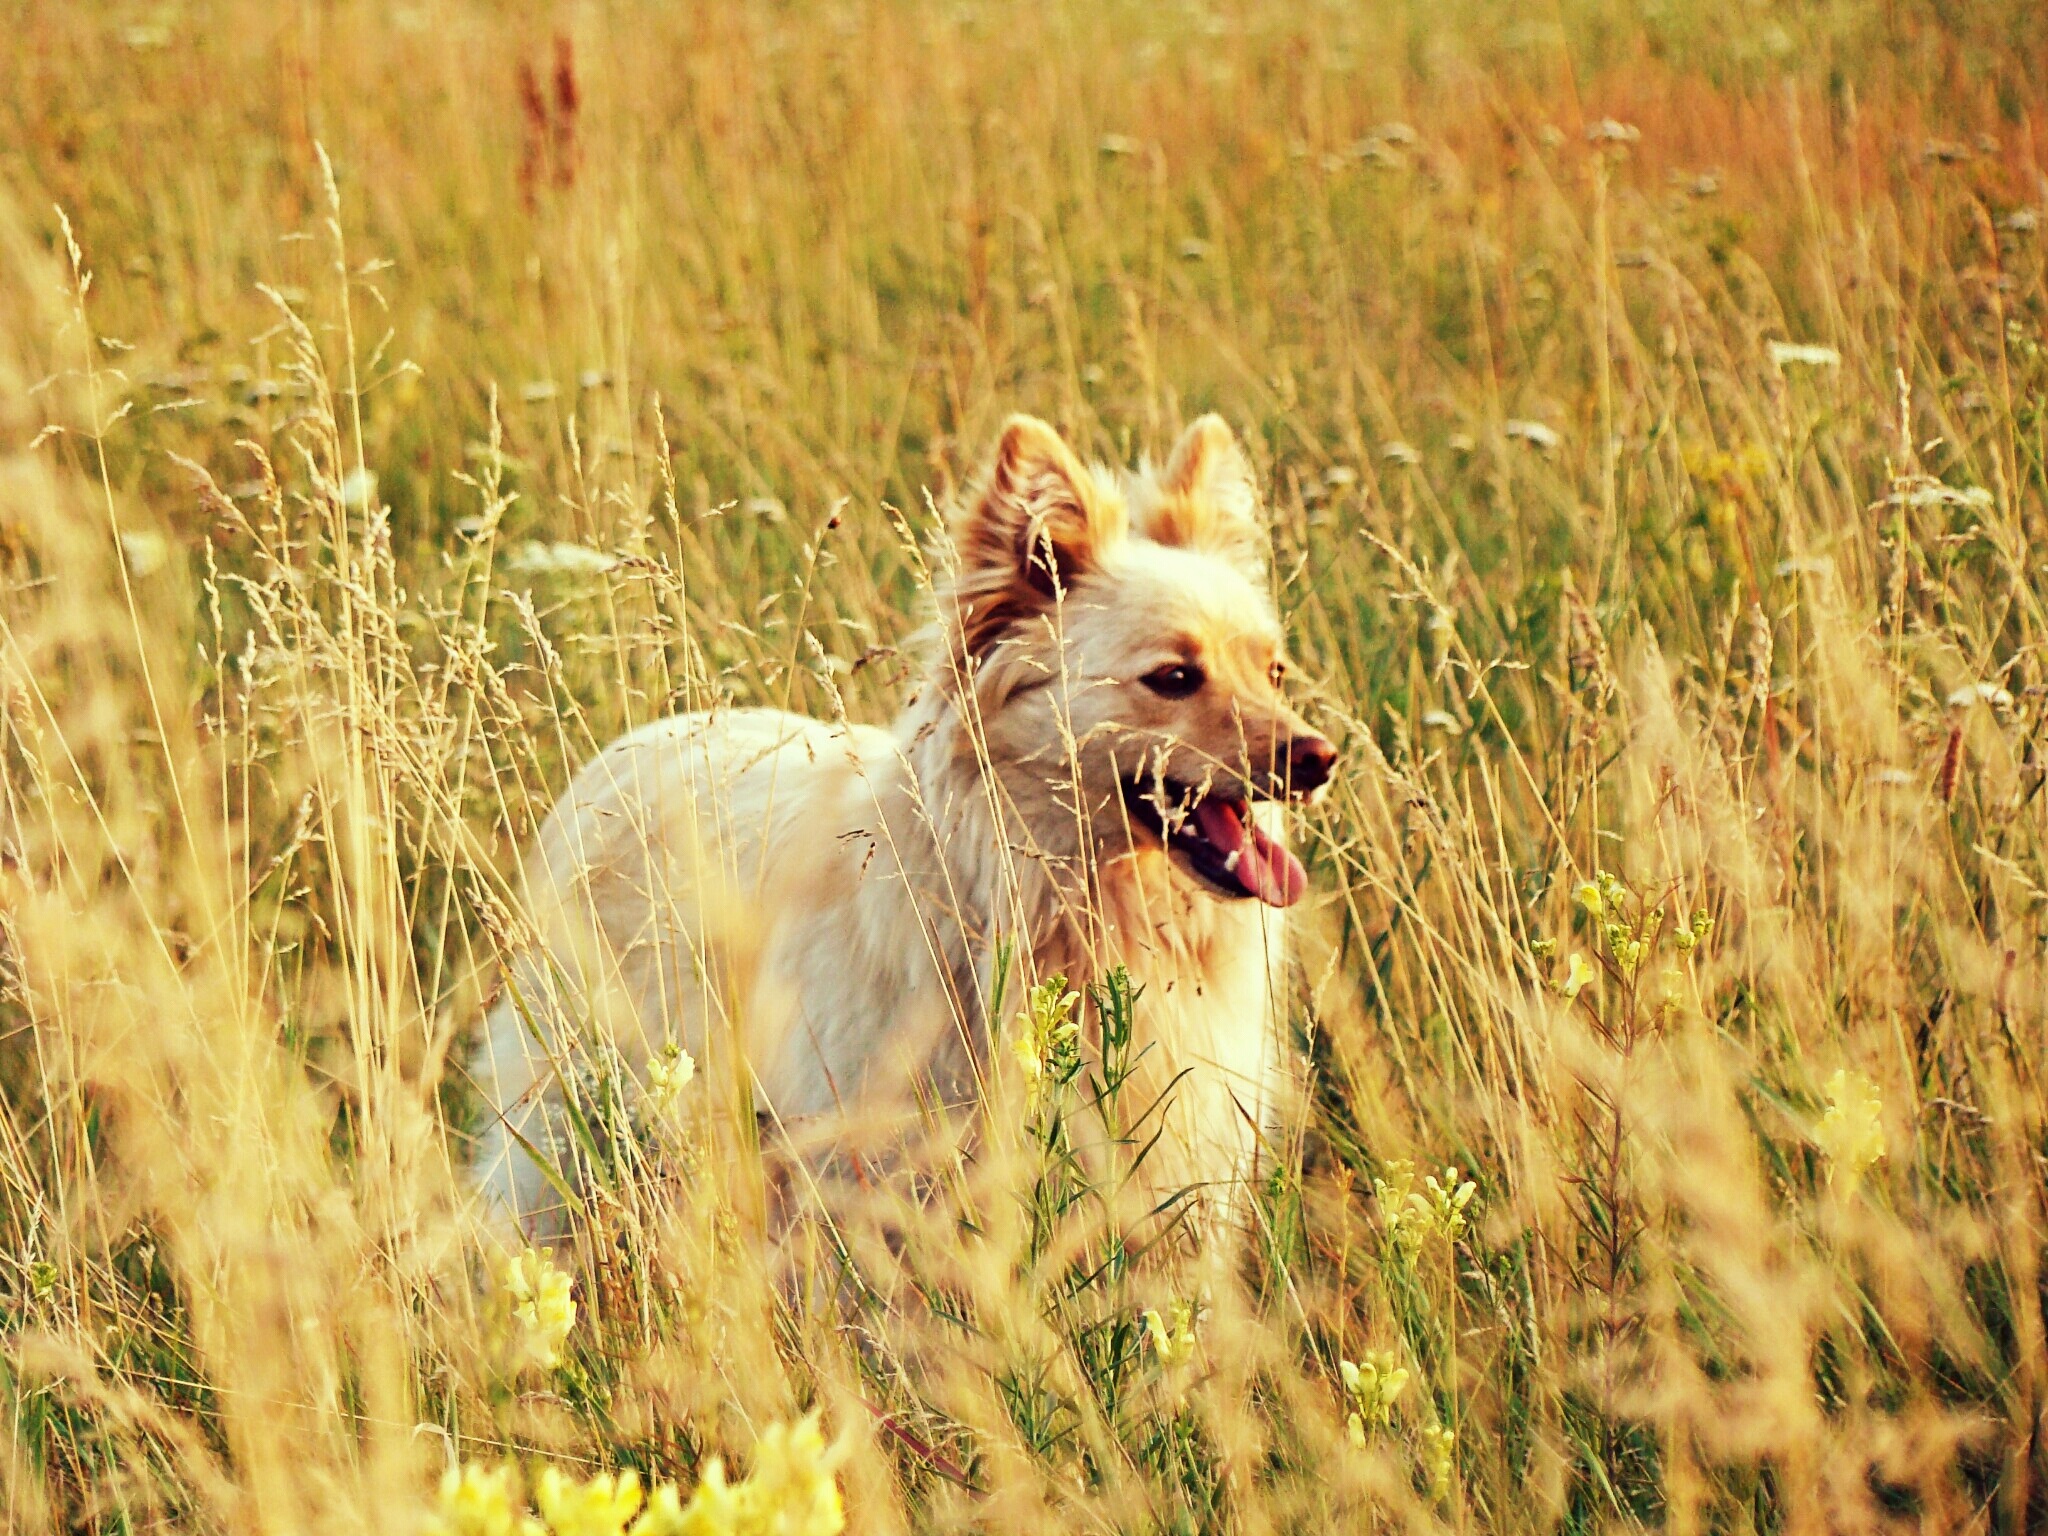
grass, field, prairie, dog, mammal, plants, flowers, hunting dog, vertebrate, redhead, dog breed, brittany, steppe, setter, dog like mammal